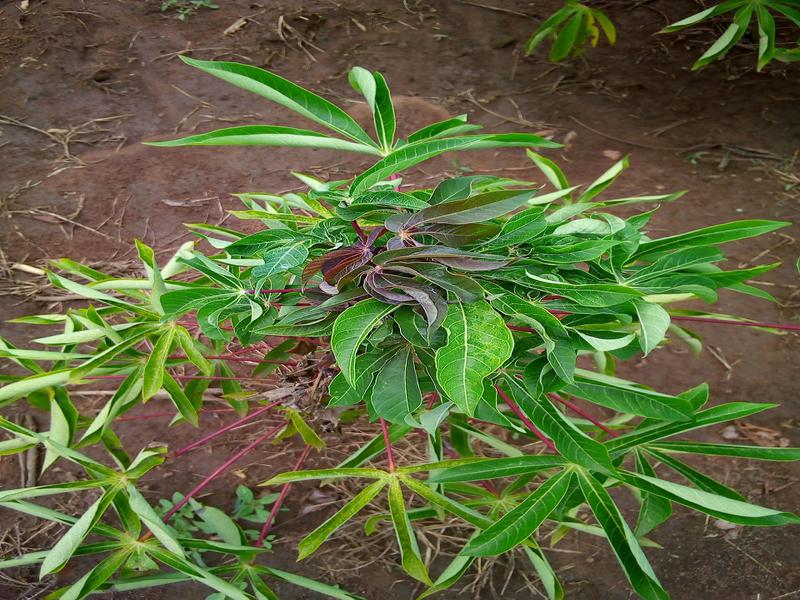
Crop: cassava
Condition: green_mottle